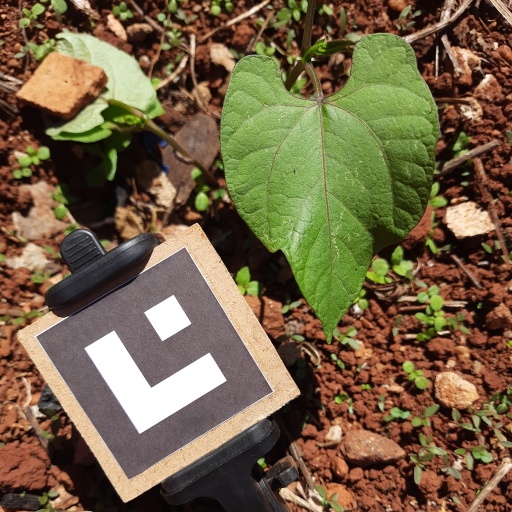
Observations: wavy surface, no eating holes, under sunlight